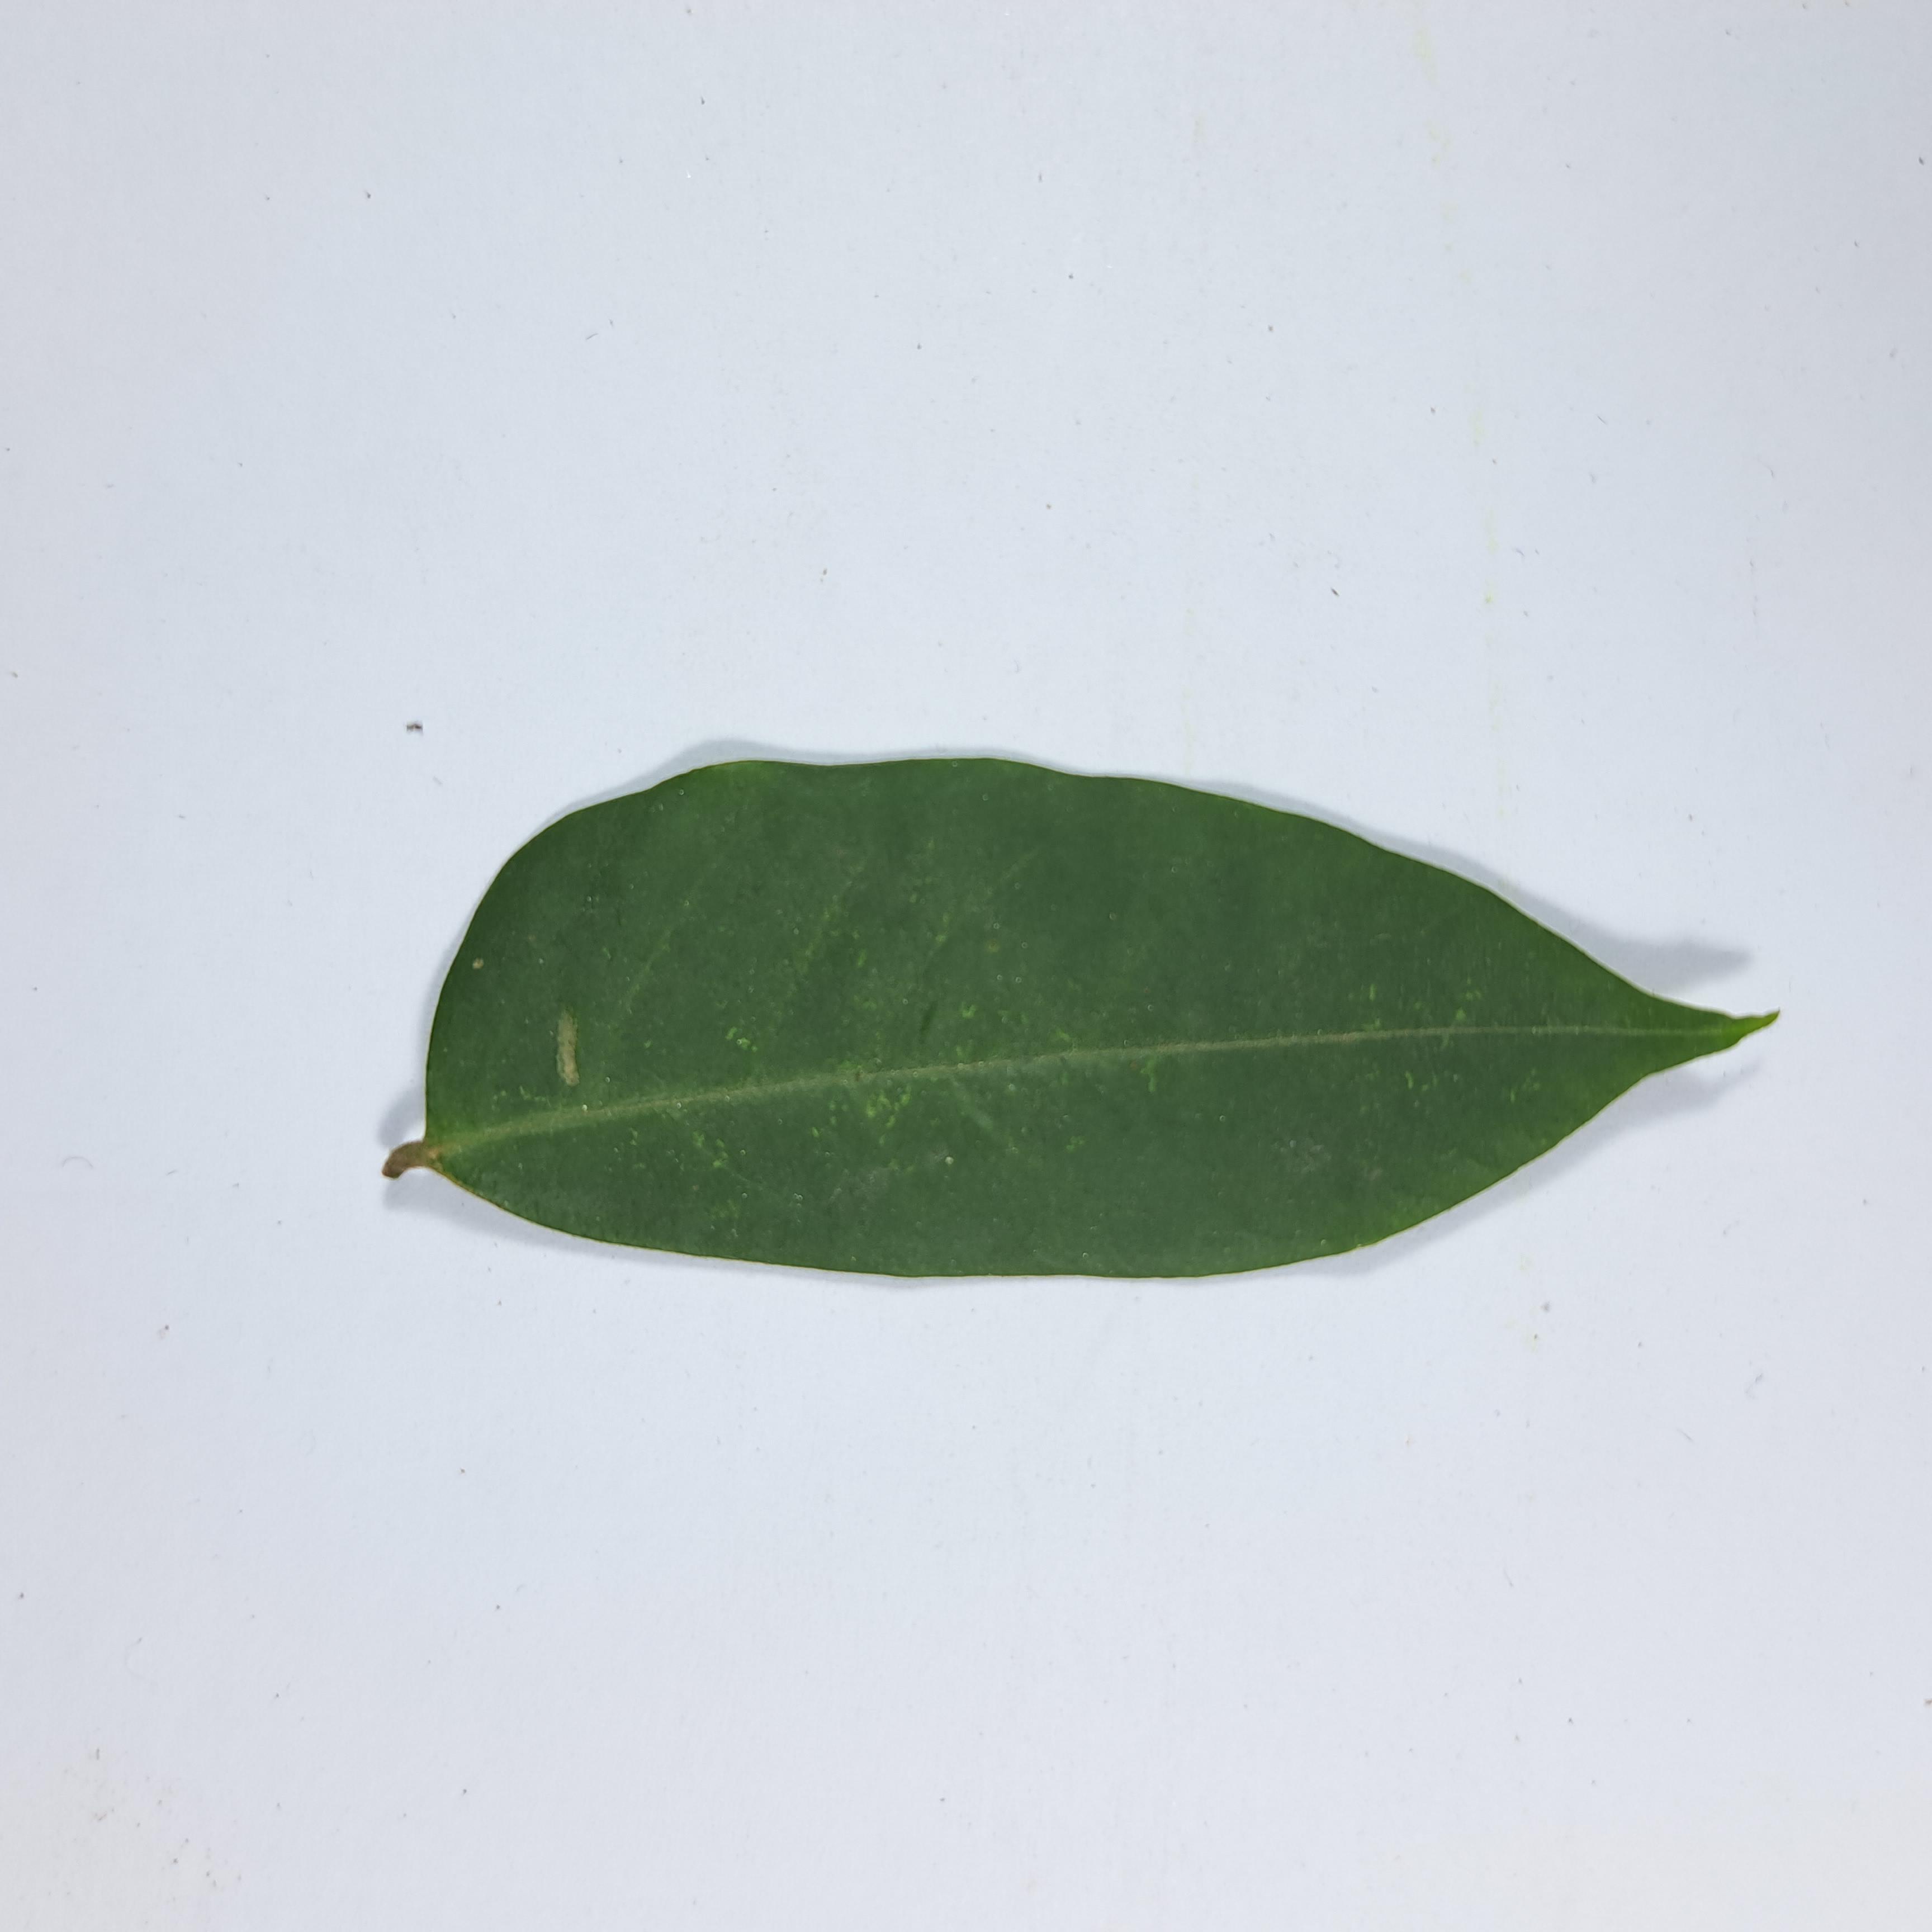
Label: Healthy Leaves